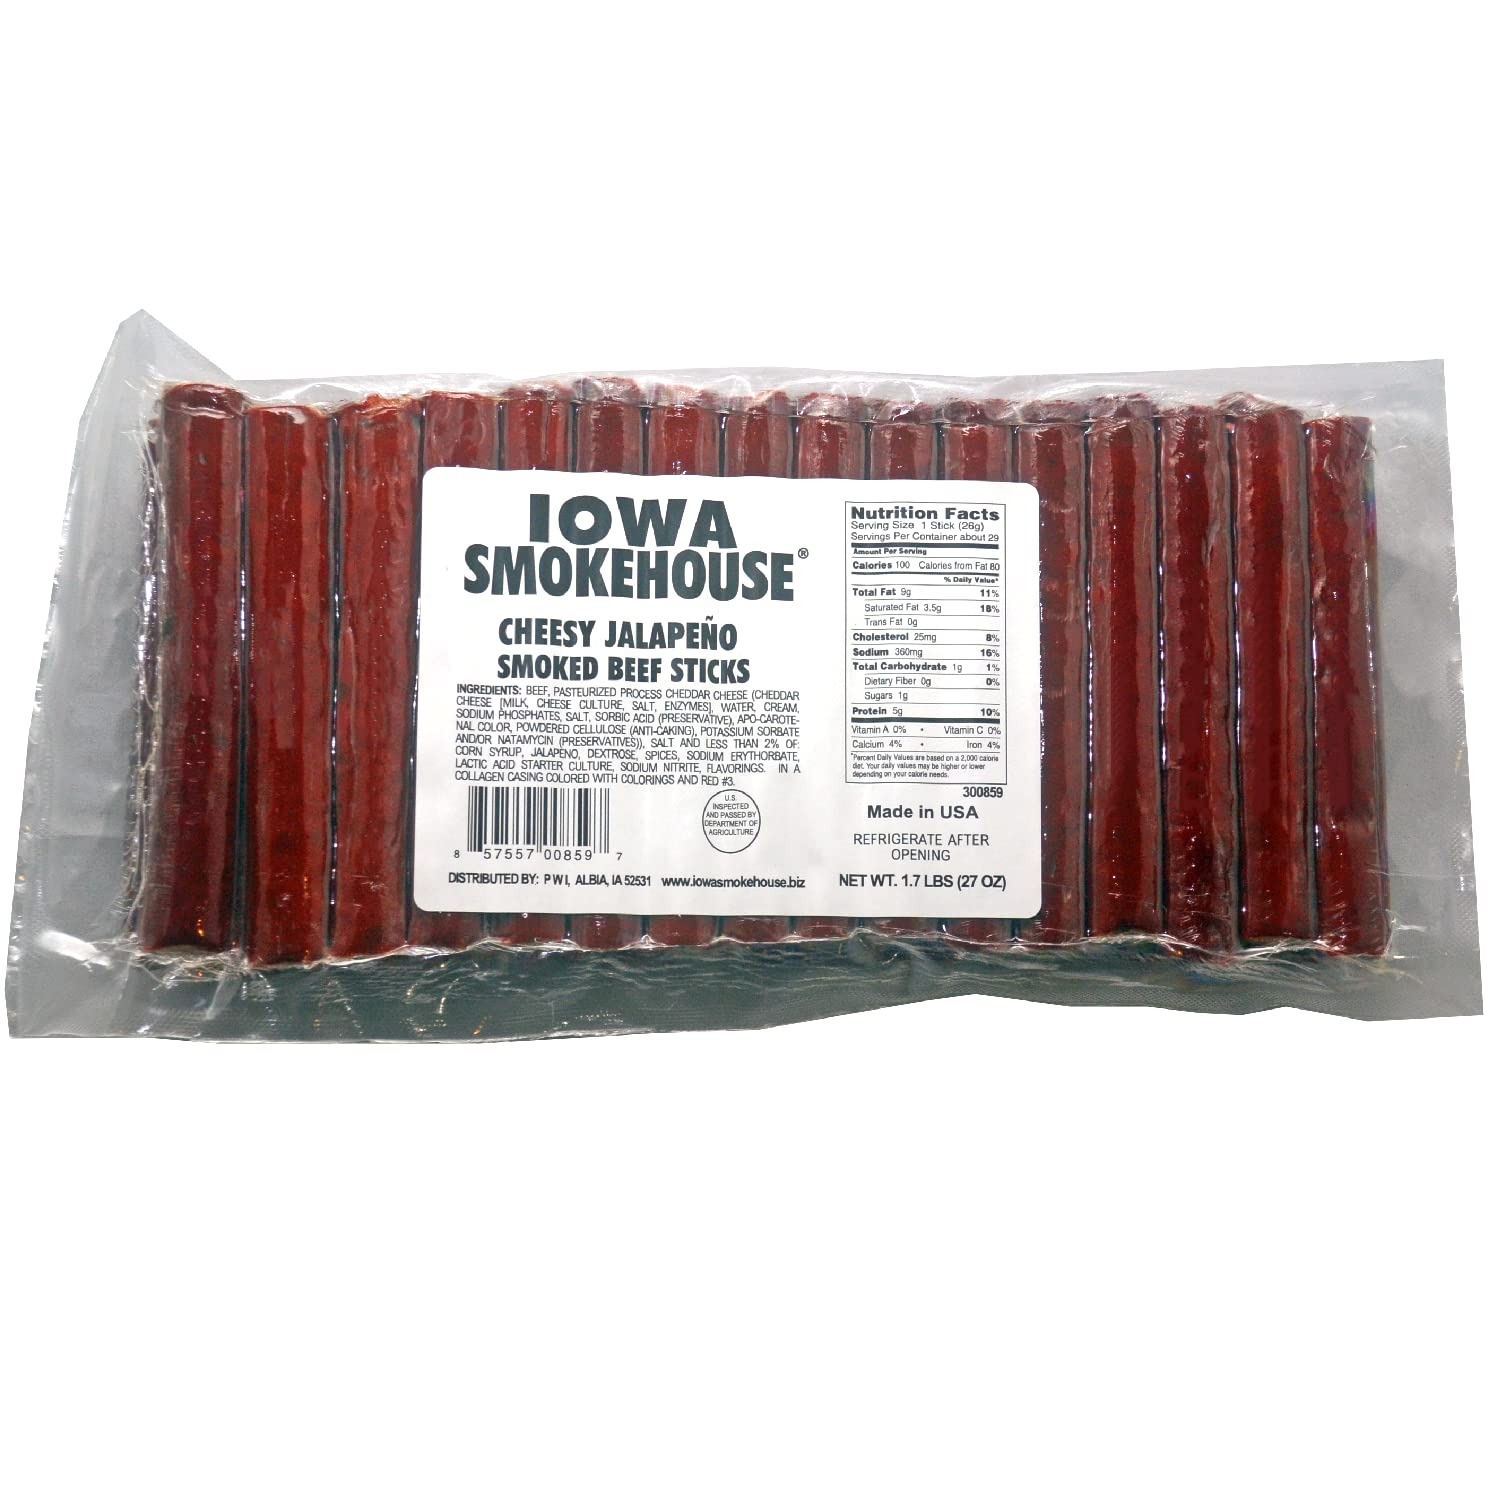
Item Name: IOWA SMOKEHOUSE Smoked Beef Sticks, Cheesy Jalapeno - Protein Meat Snack - Sealed & Ready to Eat Sticks, Made in USA - 27 oz
Bullet Point 1: Approximately 38 sticks per package
Bullet Point 2: Quick Protein Snack
Bullet Point 3: All USA Beef
Product Description: Why pay the high price for one meat stick at a time? Here are 27 ounces of delicious all-beef snack sticks for your refrigerator. The perfect quick protein snack for you and the kids!"
Value: 27.0
Unit: Ounce

Price: 43.44